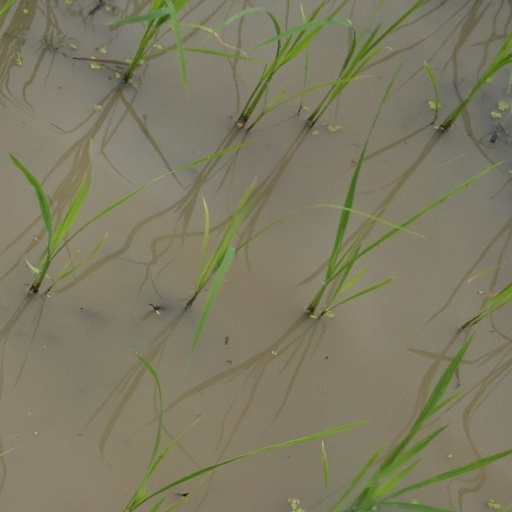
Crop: rice